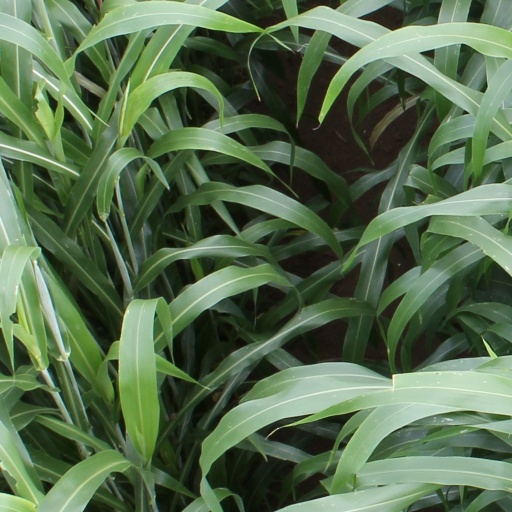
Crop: sorghum